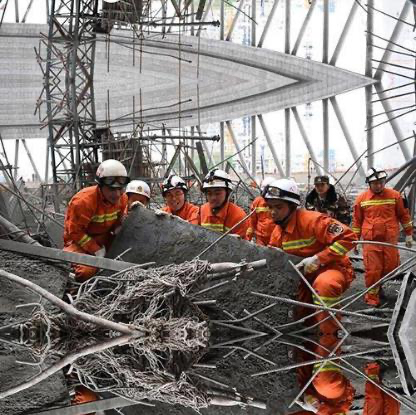
Objects in the image:
label: helmet
label: helmet
label: helmet
label: helmet
label: helmet
label: helmet